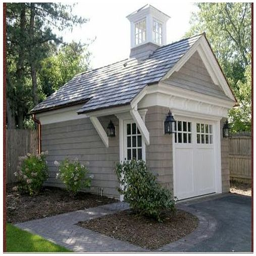
detached garage - this would be perfect for my bakery !